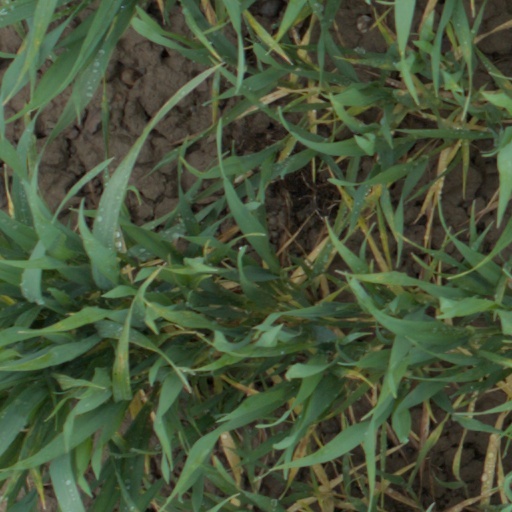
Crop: wheat